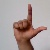
The image shows a hand gesture representing the letter 'L' in Indian Sign Language.